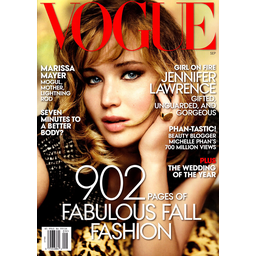
Label: paper